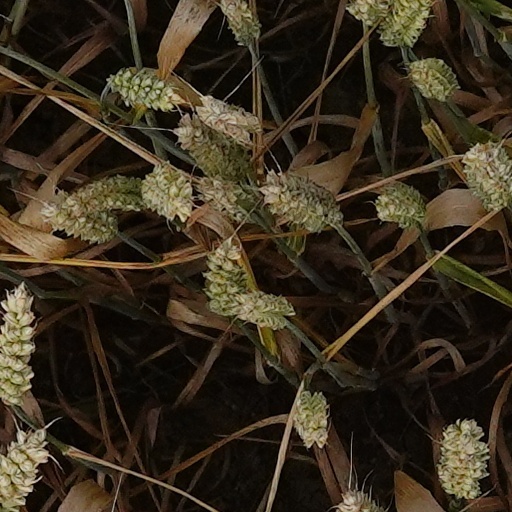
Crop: wheat